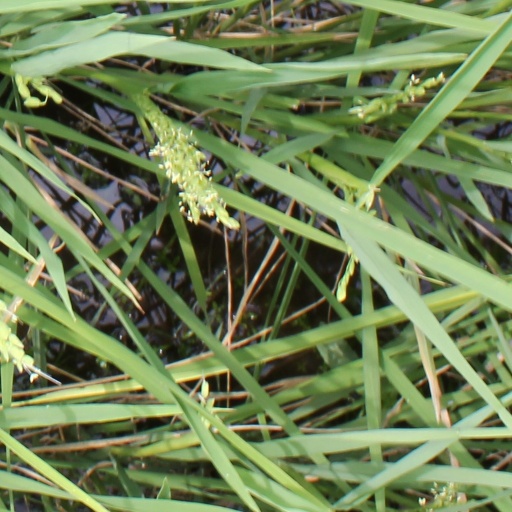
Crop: rice